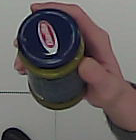
Product: barilla_pesto